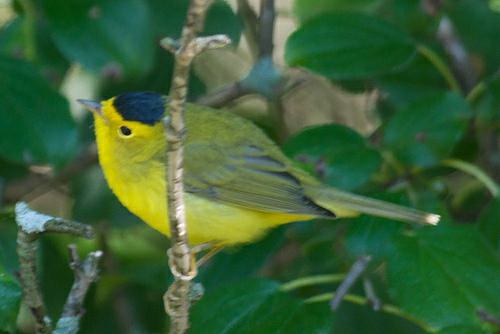
A photo of a wilson warbler